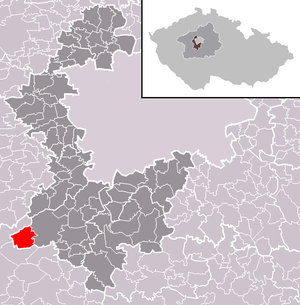
Kytín est une commune du district de Benešov, dans la région de Bohême-Centrale, en République tchèque. Sa population s'élevait à 543 habitants en 2020.